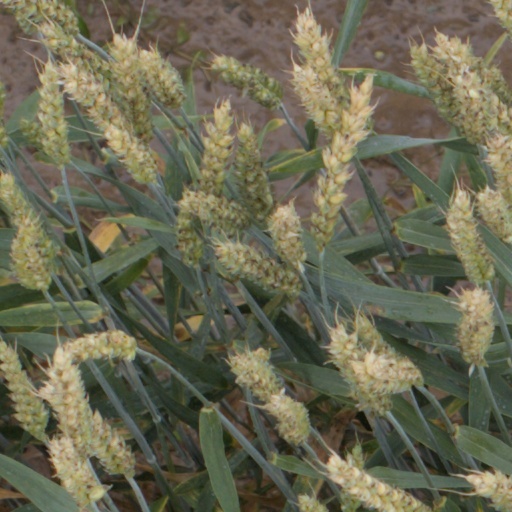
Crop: wheat